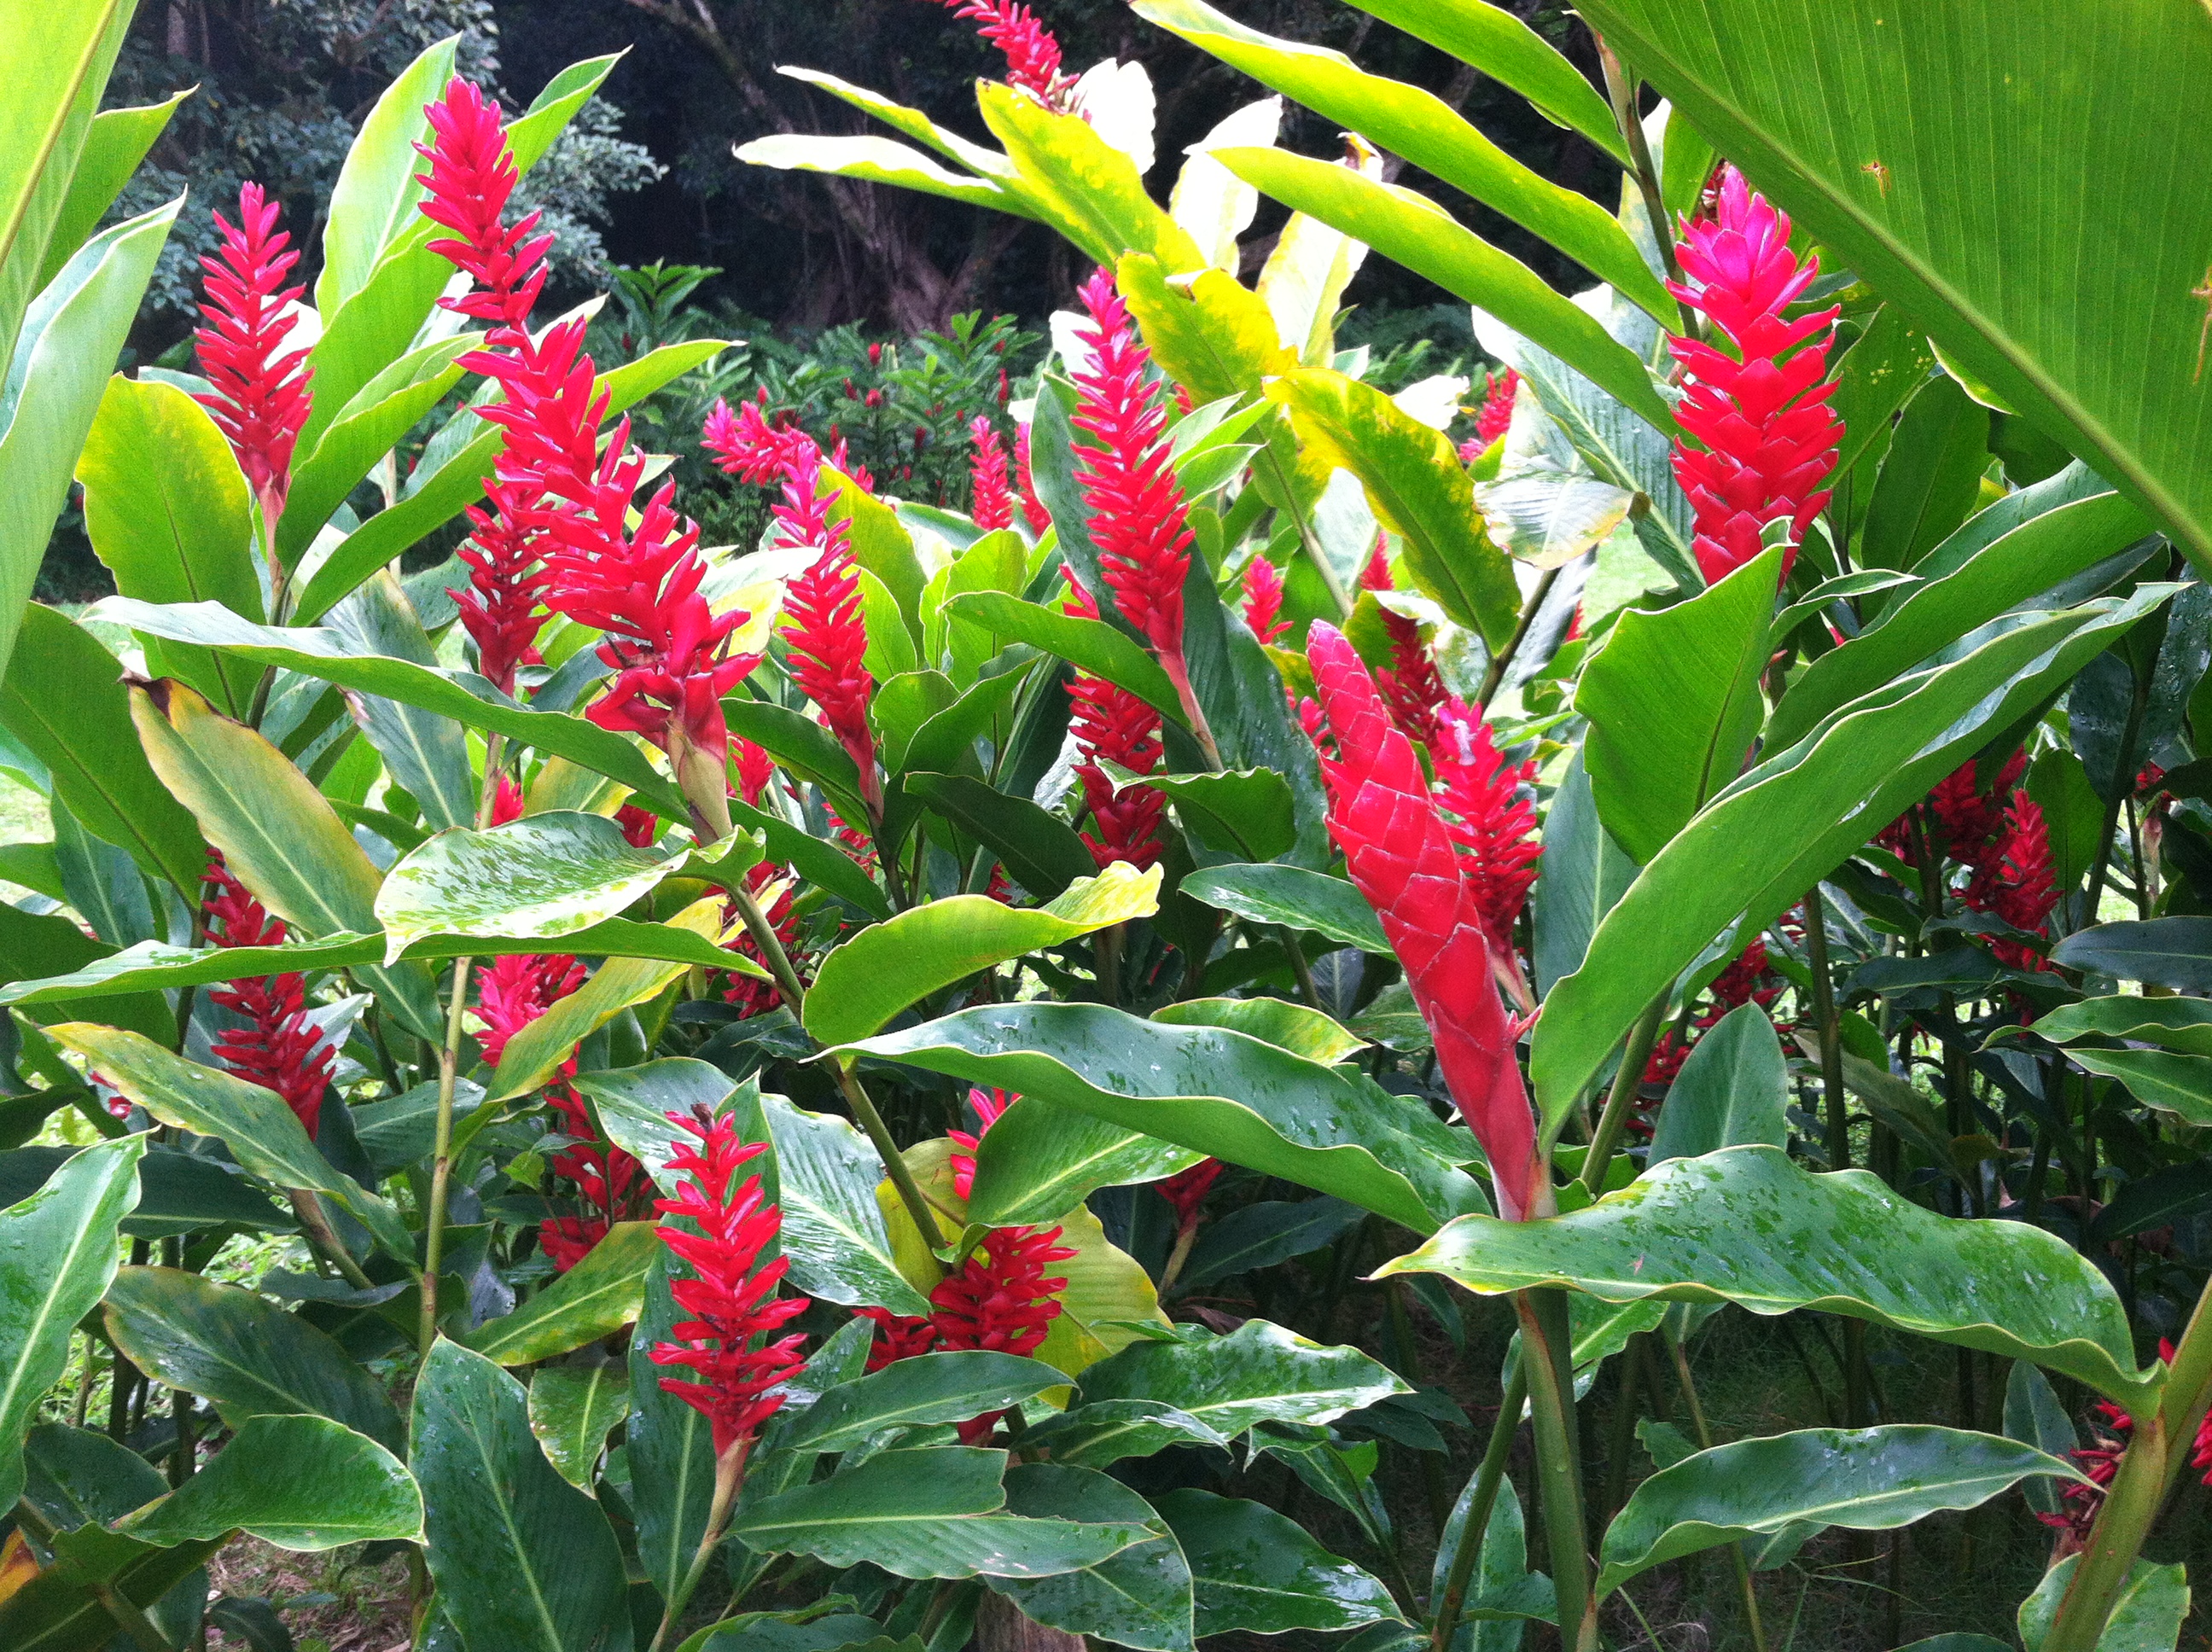
hawaii, flowers, red, tropical, plant, flora, flower, woolflowers and cockscombs, annual plant, amaranth family